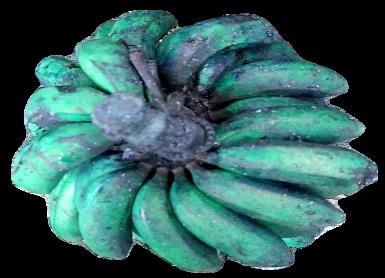
Variety: rasbale
Grade: grade3